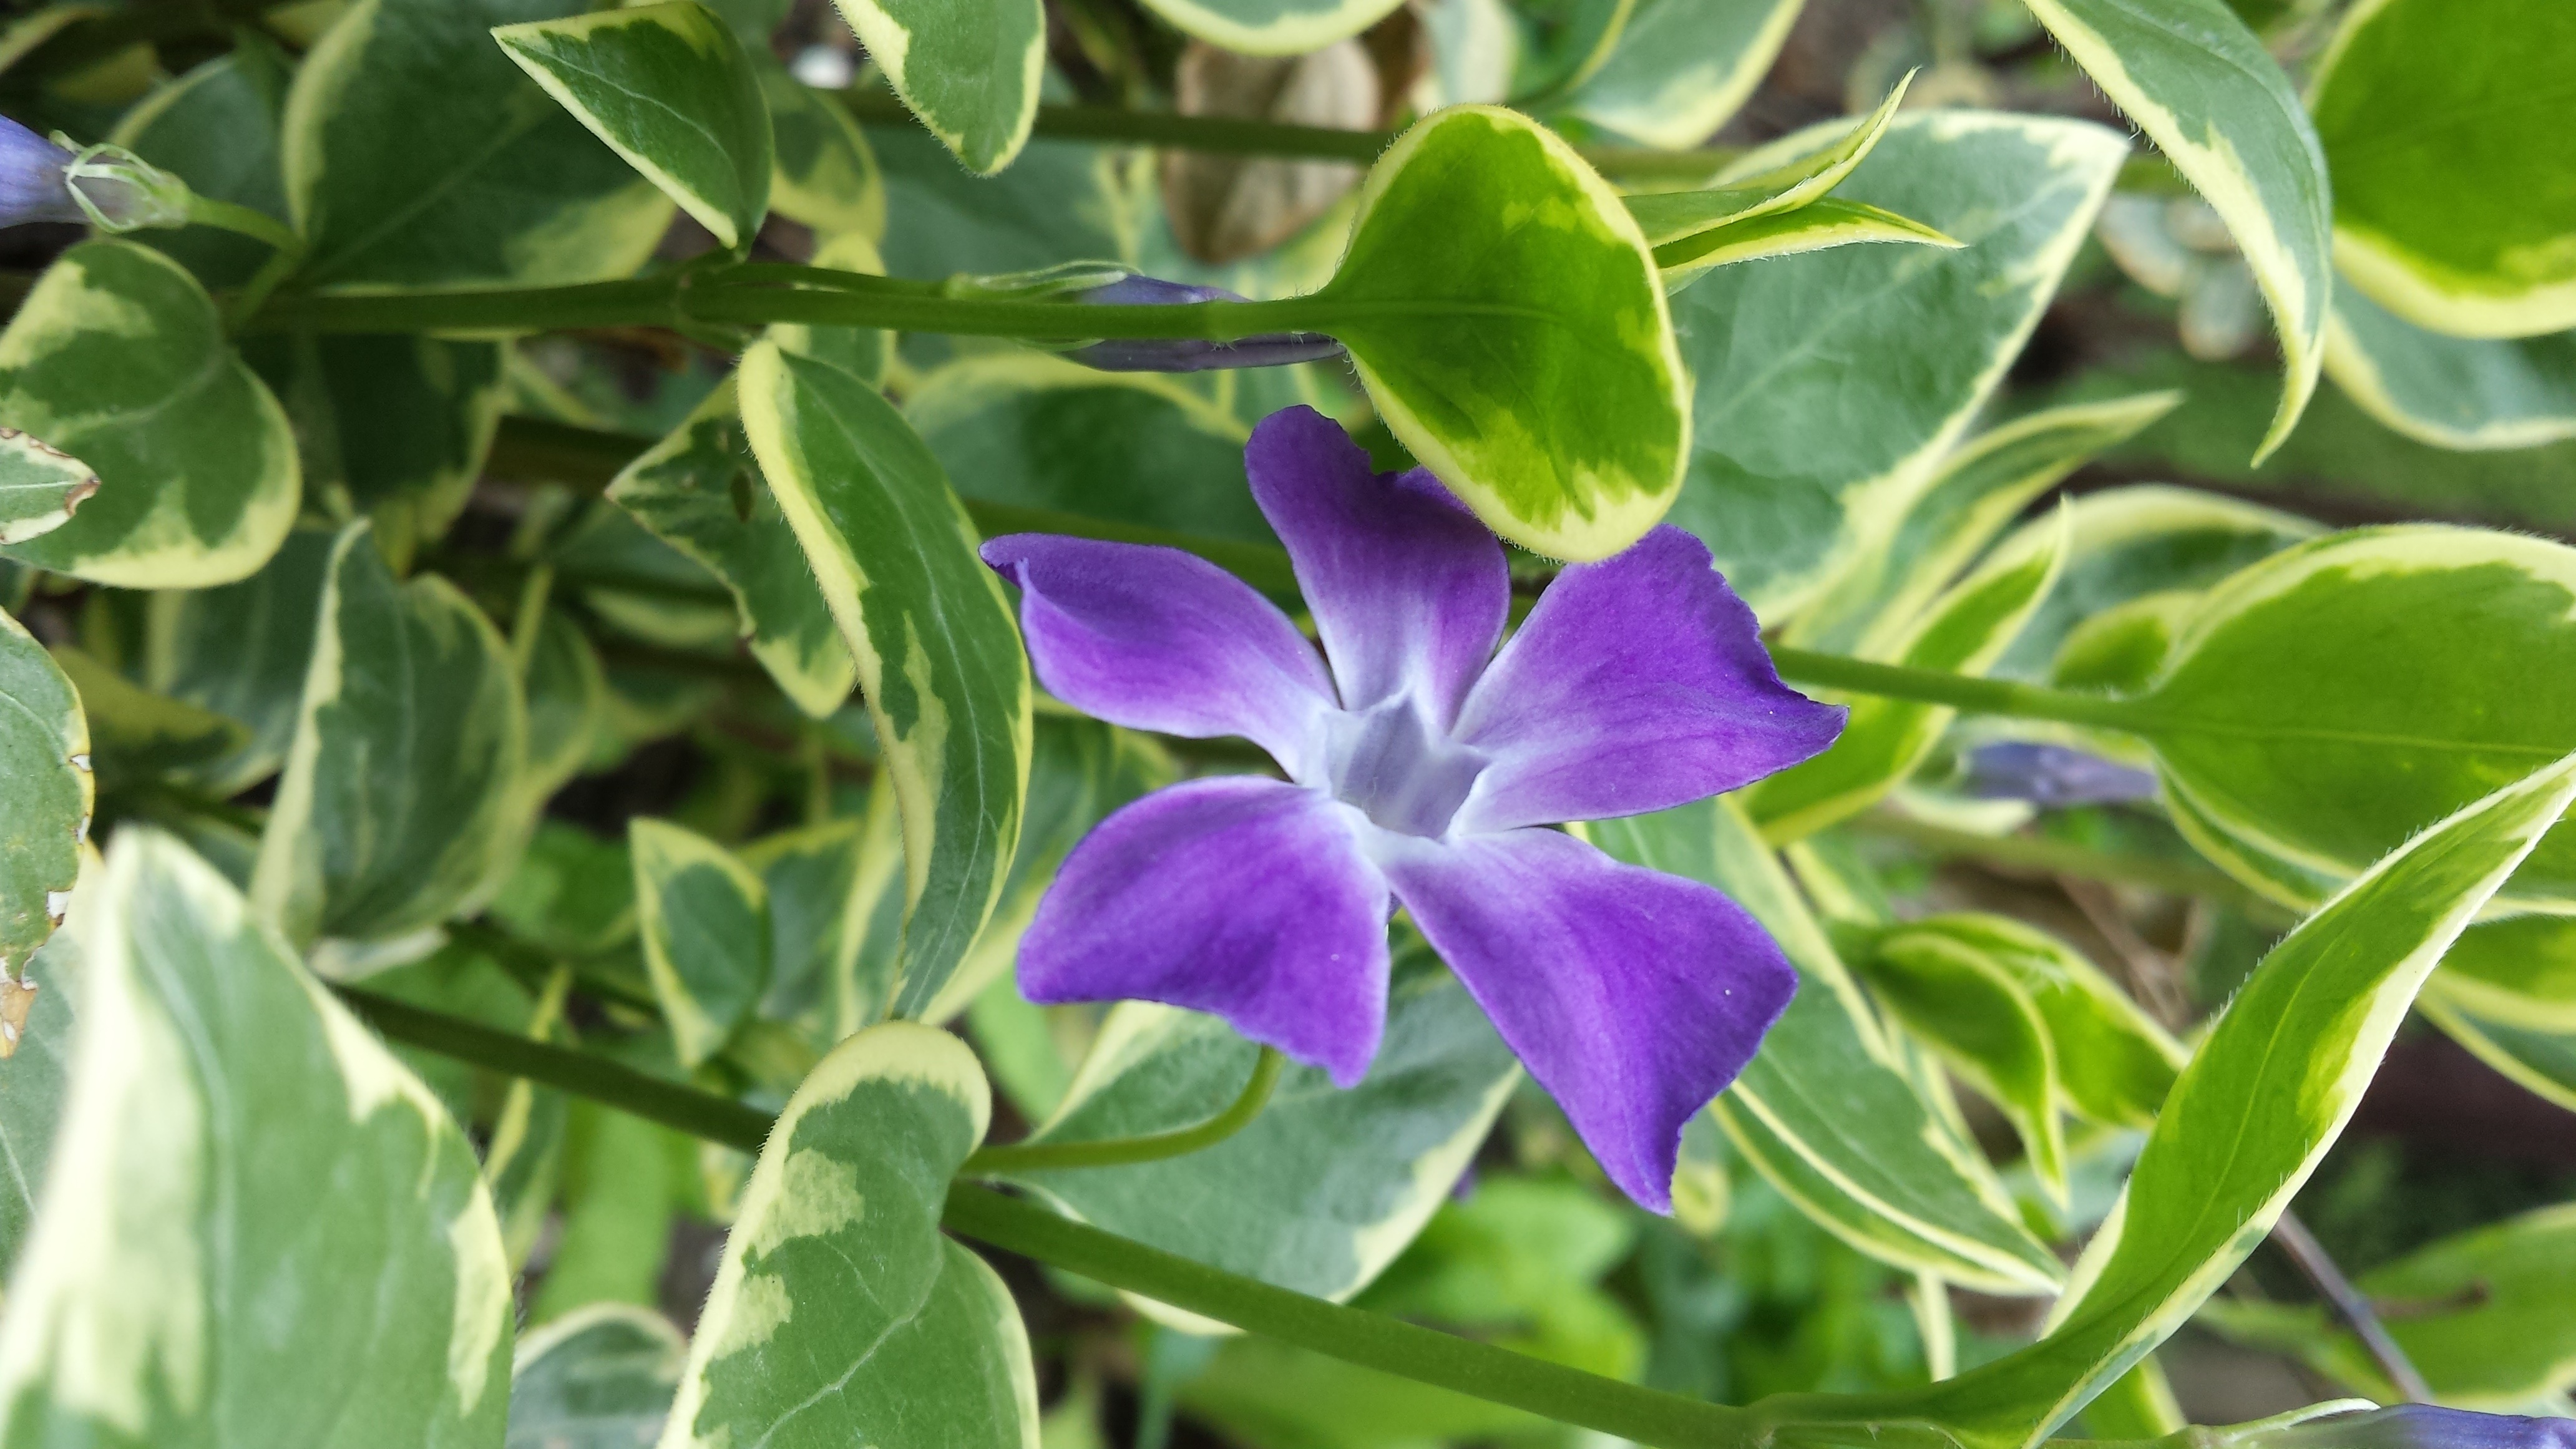
nature, plant, flower, botany, blue, garden, flora, wildflower, shrub, flowering plant, land plant, violet family